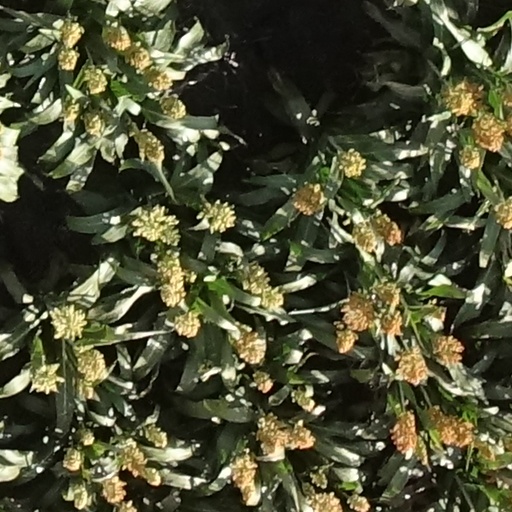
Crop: sorghum